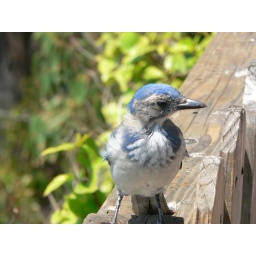
While standing at the railing taking photos of the coastline, this little bird alit upon the fence next to me.